Carter M. Stewart

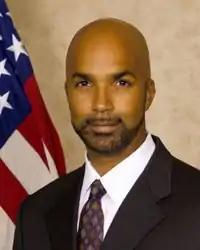

Carter M. Stewart (born April 11, 1969) is an American attorney who served as the United States Attorney for the Southern District of Ohio from 2009 to 2016.